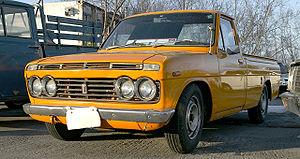
Le Toyota Hilux est un pick-up fabriqué par le constructeur automobile japonais Toyota.